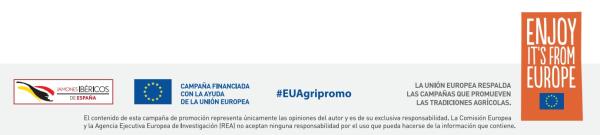
l Sentido Ibérico no se puede describir, solo se puede vivir porque hablamos de algo más que un alimento. Hablamos de cultura europea, de patrimonio gastronómico, de mundo rural, del paisaje que lo proporciona, de sostenibilidad… En definitiva, hablamos de un producto singular y especial.Un producto que necesita 4, 5, 6, 7… años antes de ser disfrutado. Porque si algo caracteriza el proceso de elaboración de un Jamón Ibérico es que es un proceso natural basado en largos tiempos de elaboración y curación. Un Jamón Ibérico necesita mucho tiempo para convertirse en una obra maestra. En un producto con un aroma intenso y persistente fruto de las fases finales de maduración, con un sugerente aspecto de color rojizo intenso dibujado por su veteado característico y con una textura firme que permite el corte en lonchas muy finas.Si estás dispuesto a esperar todo ese tiempo para disfrutar del aroma y el sabor inconfundible del Jamón Ibérico, es porque tienes el Sentido Ibérico. Está dentro de ti, no importa de dónde seas... lo tienes. Tan solo necesitas una loncha de Jamón ibérico para despertarlo.Despierta tu Sentido Ibérico. Jamones Ibéricos de España, embajadores de Europa en el mundo.